Basti district

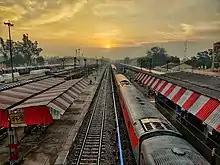
Basti Railway Platform

Maryada Purushottam Shri Ram International Airport (Ayodhya) and Gorakhpur Airport are the nearby airports.